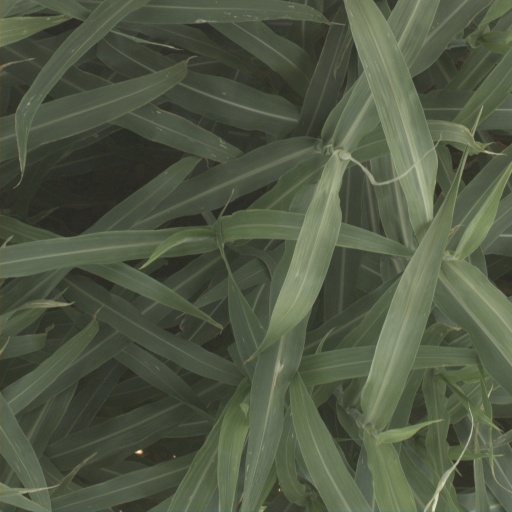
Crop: sorghum